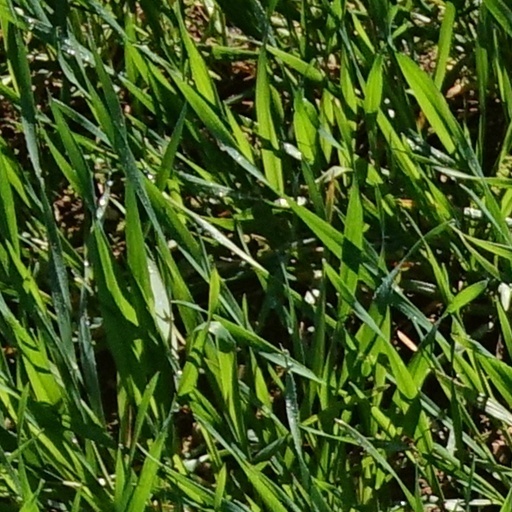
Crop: wheat